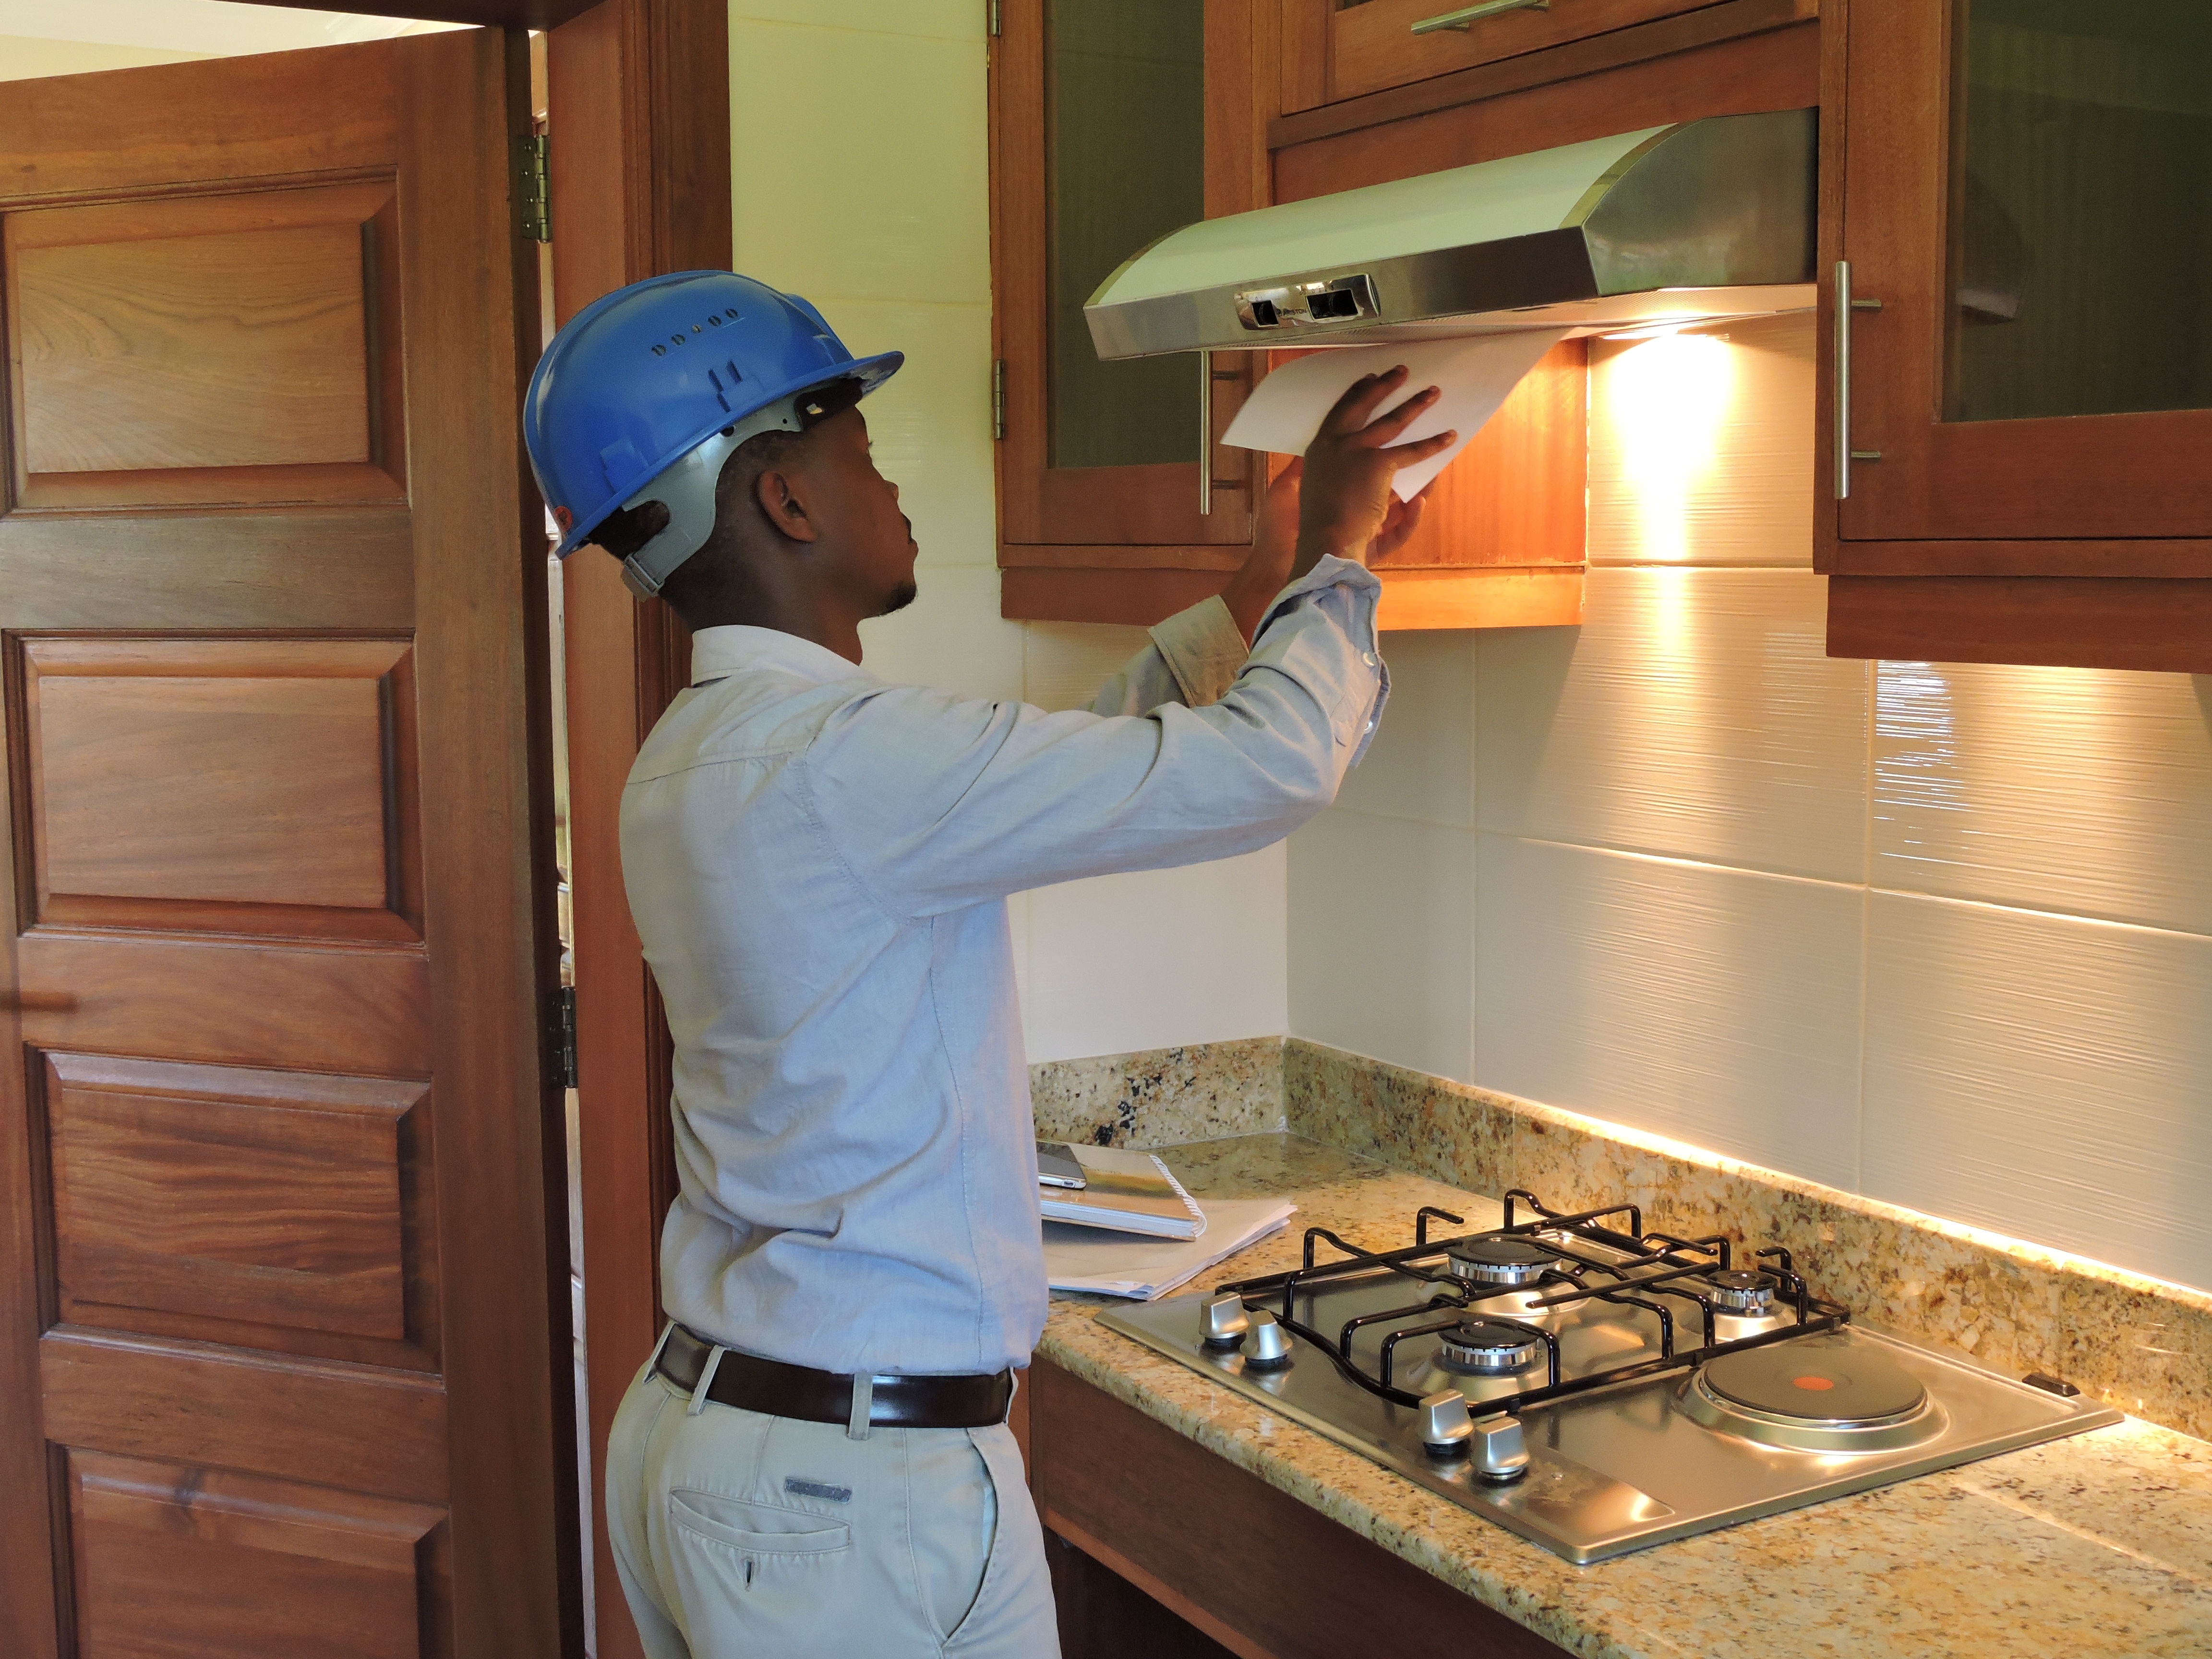
work, man, floor, building, home, male, construction, kitchen, room, cook, worker, project, engineering, helmet, site, engineer, hardhat